Statue of Lenin in Bila Tserkva

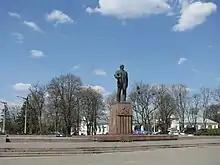
The statue in 2009

The Statue of Lenin in Bila Tserkva (in Ukrainian: "Пам'ятник В.І.Леніну") was a sculpture monument to Vladimir Lenin, located in Bila Tserkva, Ukraine. It was built in 1983. The monument ID is 32-103-0093.